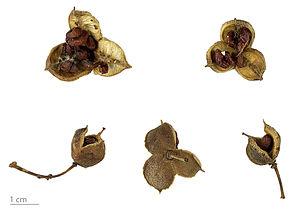
Pittosporum tobira est une espèce de plantes de la famille des Pittosporaceae. Cet arbre est faiblement rustique puisque originaire des îles du Pacifique et des régions chaudes d'Asie.